Suceava

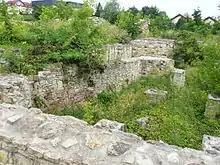
Present-day ruins of the local Princely Court

The Princely Court of Suceava was built and developed along with the Seat Fortress. During the late 14th century, voivode Petru Mușat built the Princely House, a structure made in wood, which included a cellar. After 1400, Alexander I of Moldavia rebuilt the wooden house and added a surrounding stone wall and a complex of buildings also built in stone. During the second half of the 15th century, the Princely Court was severely affected by fire, the wooden house being completely burned out.